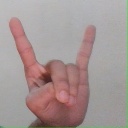
अक्षर: श